Cornish engine valve gear

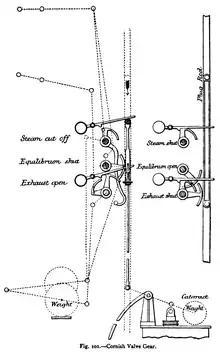
Cornish Engine valve controls with their linkages to the valves above and the weights that bias them open below. Left: The situation part way through the indoor stroke with the plug rod descending and the steam valve now closed. Later the exhaust valve will also be closed. Right: The outdoor stroke, with the steam and exhaust valves now latched closed. Note how the locking quadrants prevent the exhaust and equilibrium valves opening simultaneously.

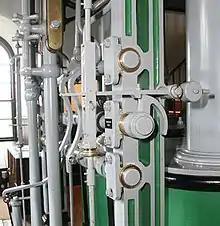
The valve gear of the Taylors pumping engine at Pool showing the ends of the three arbors. The central, equilibrium arbor, has a catch resting on it which, when raised by the cataract loop on the cataract rod, will release the quadrant. This will then be turned in an anticlockwise direction by the attached weight and open the valve.

The valves are weighted to maintain them in the open position, either by weights hung directly from lugs on the arbors or linked through rods to weights, with treadles to allow adjustment, on the floor below.